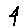
Label: 4